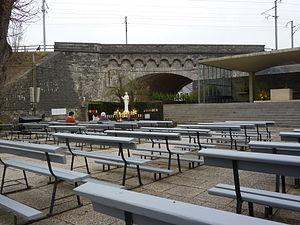
Apparitions mariales de Beauraing
Les apparitions mariales de Beauraing font référence aux apparitions, entre le 29 novembre 1932 et le 3 janvier 1933, de la Vierge Marie à cinq enfants du village de Beauraing, dans la province de Namur en Belgique : Fernande, Gilberte et Albert Voisin, ainsi qu'Andrée et Gilberte Degeimbre. Les événements se sont déroulés dans le jardin du pensionnat Notre-Dame du Sacré-Cœur tenu par les sœurs de la doctrine chrétienne de Nancy.